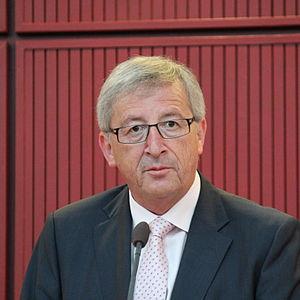
Les élections législatives de 2013 se sont déroulées de manière anticipée le 20 octobre 2013 afin de désigner les soixante députés de la législature 2013-2018 de la Chambre des députés du Luxembourg.